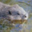
Label: beaver